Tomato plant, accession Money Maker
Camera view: horizontal (90 deg, fisheye); turntable rotation: 90 degrees
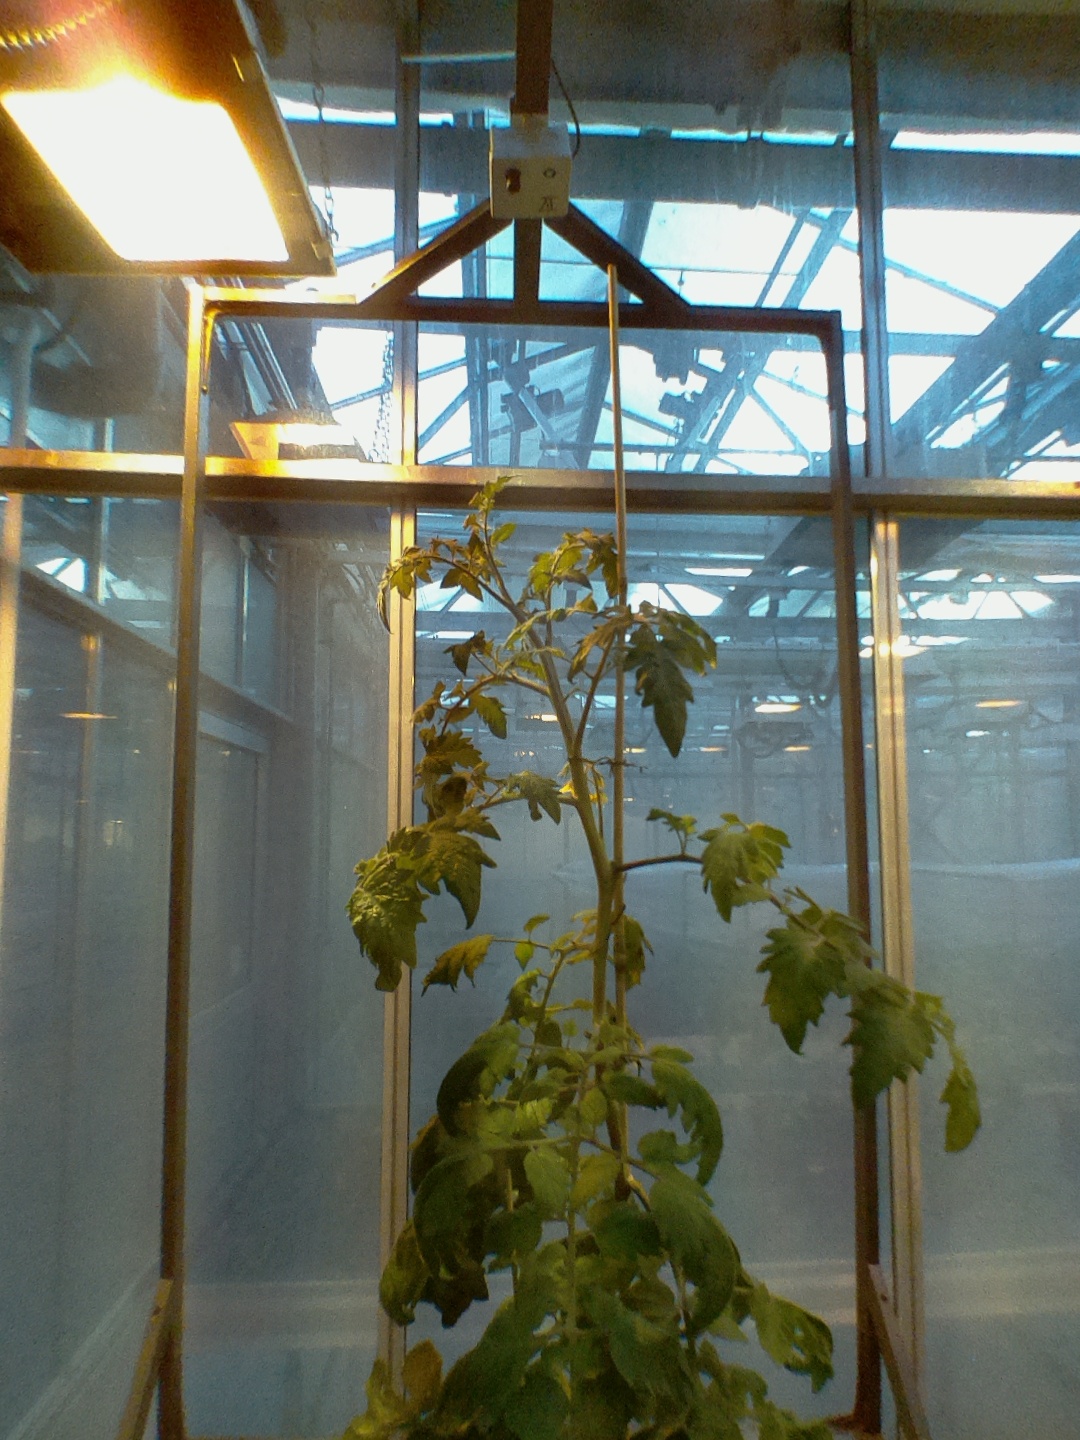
BBCH growth stage 68: Full flowering, 80%-90% of flowers open, more petals falling